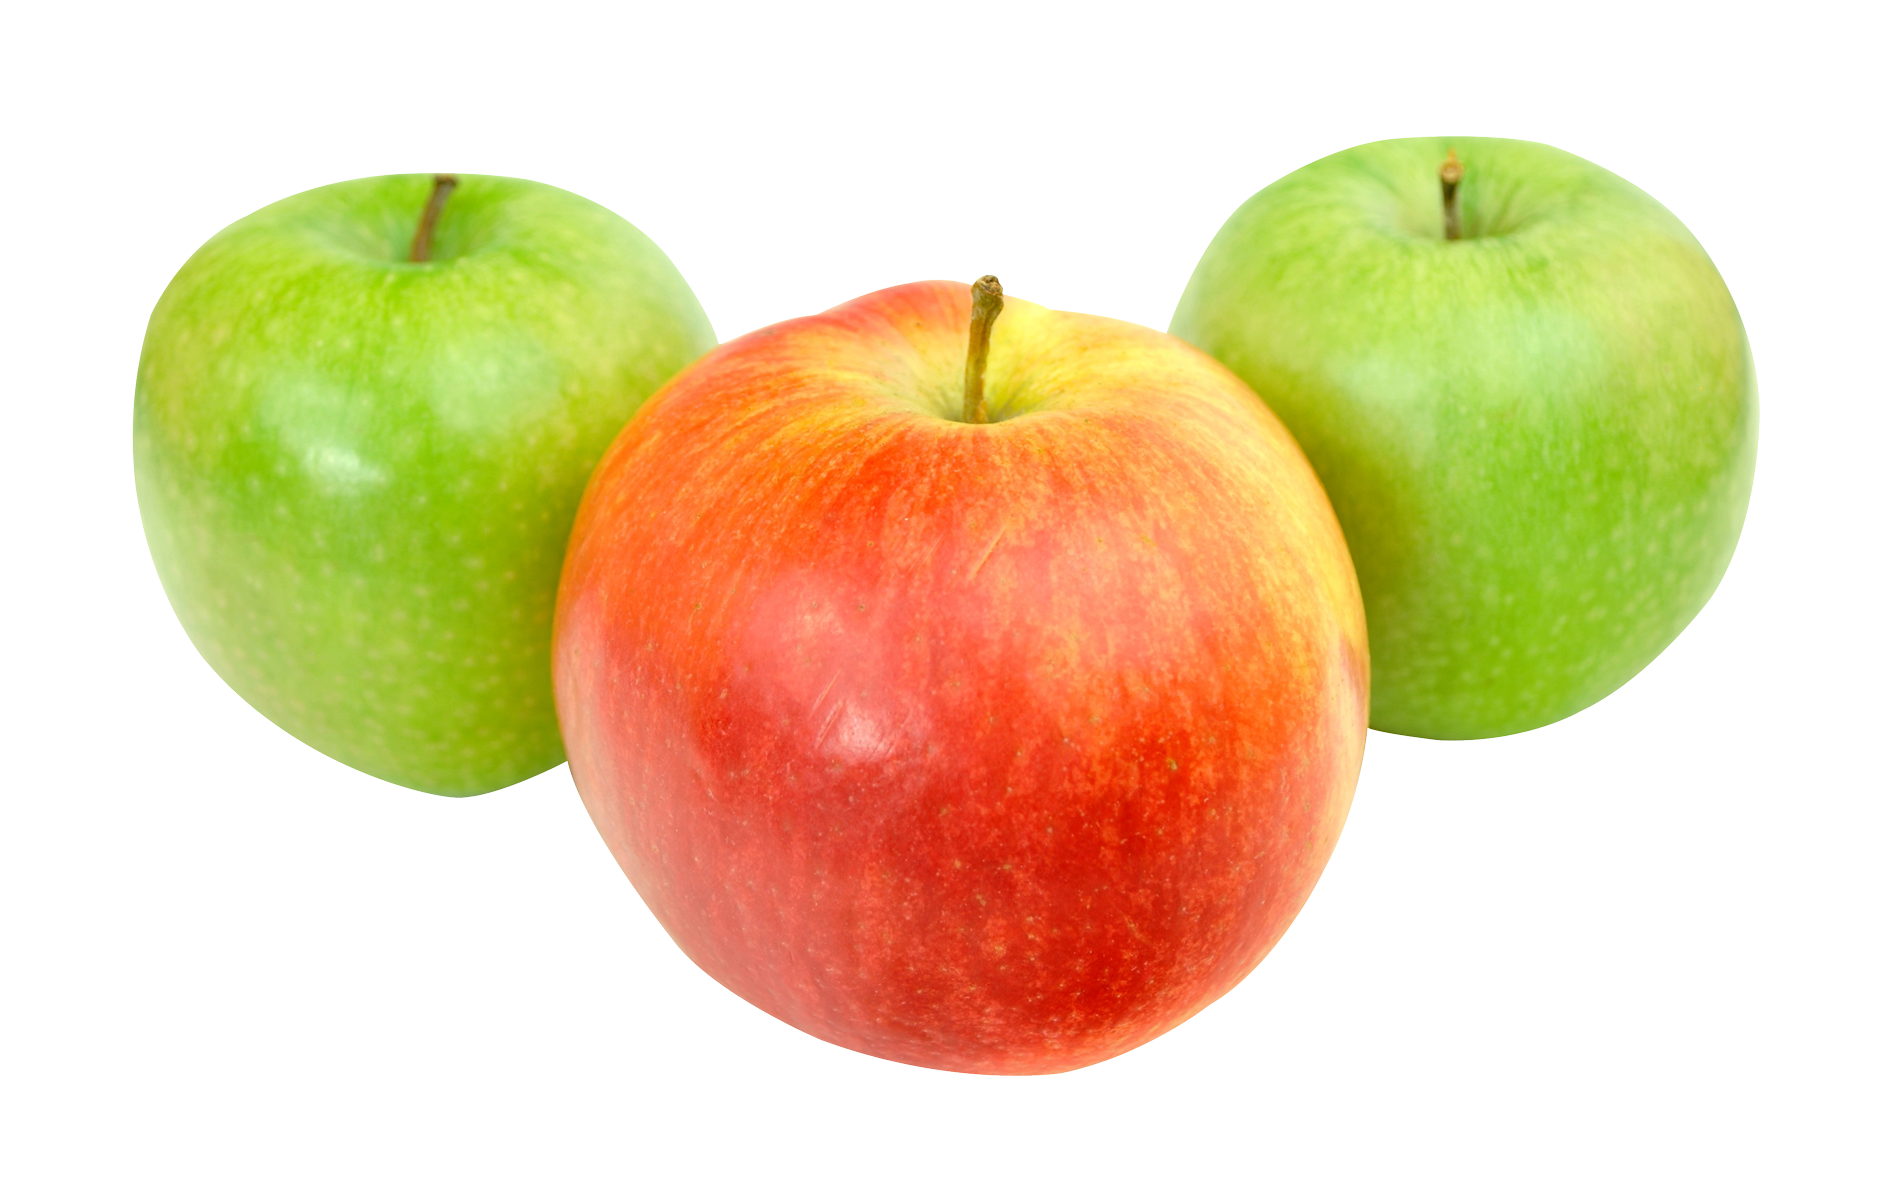
Label: Apple